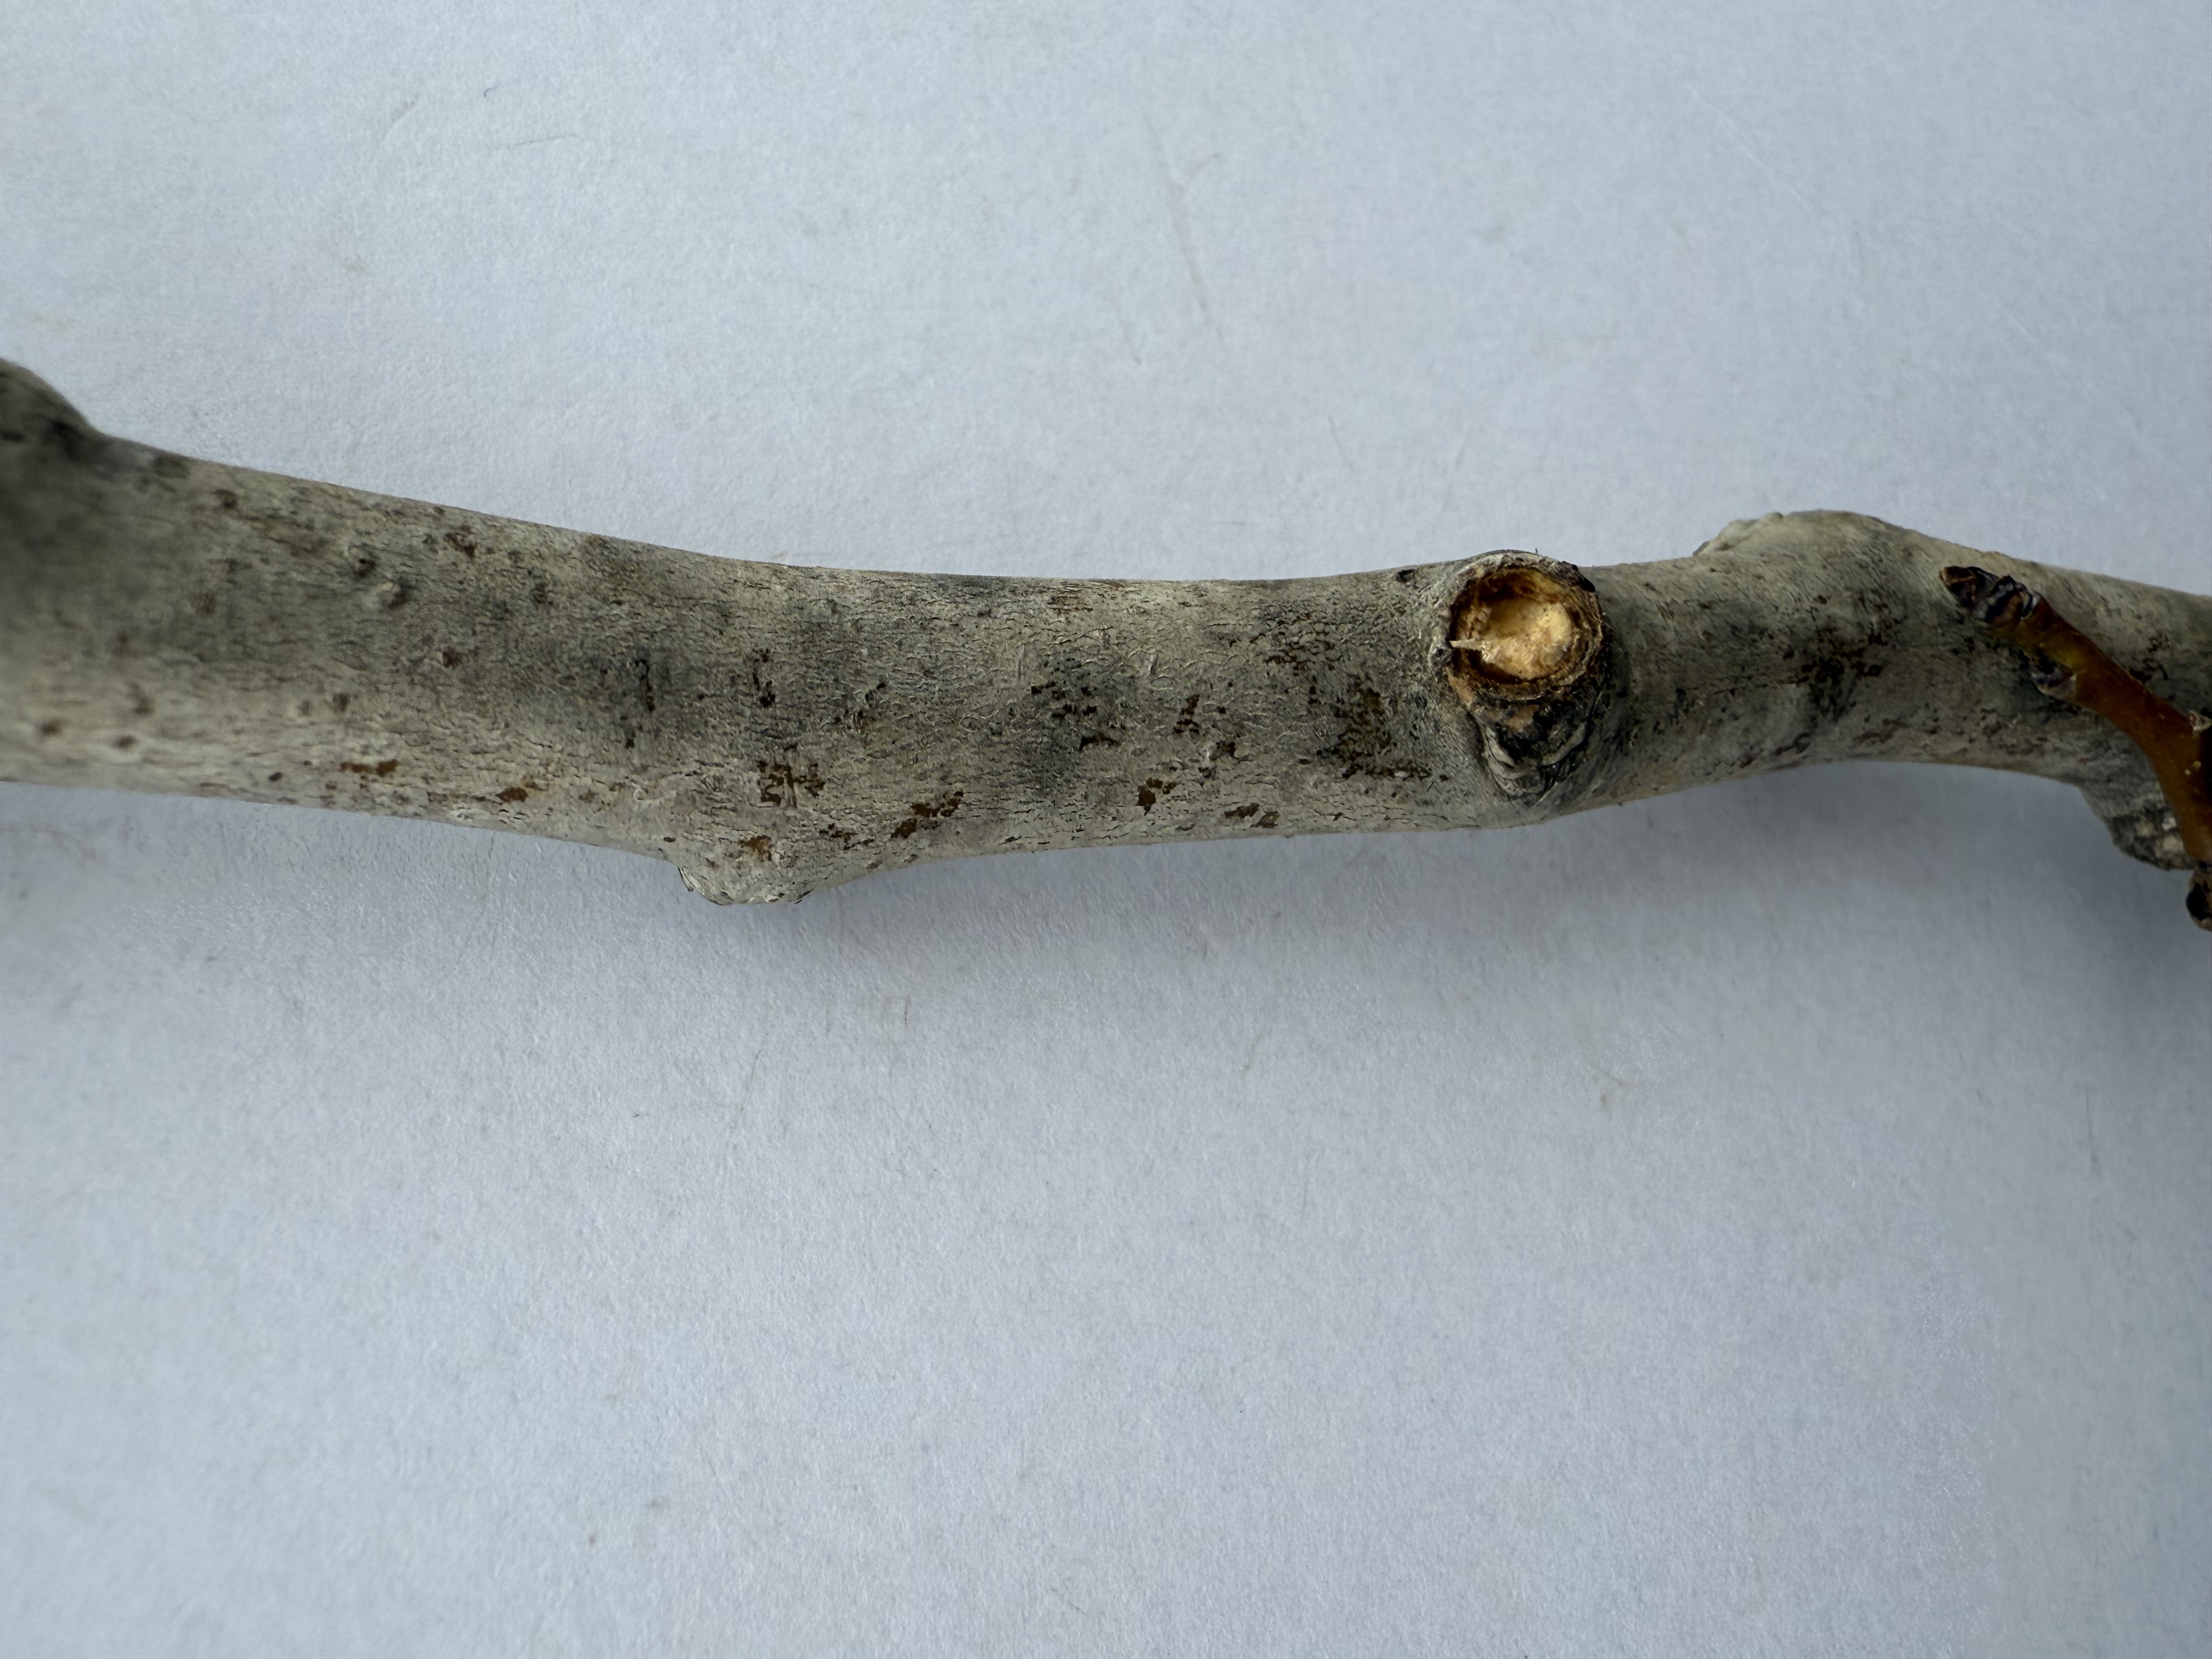
Variety: Santa Maria Pear